John Thrasher (Florida politician)

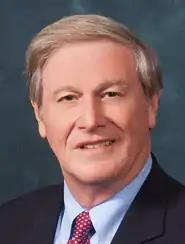
Thrasher in 2009

John E. Thrasher (December 18, 1943 – May 30, 2025) was an American politician and state legislator in Florida. He was a businessman, lawyer, and lobbyist who served as the 15th president of Florida State University. He was approved by the Florida Board of Governors on November 6, 2014, and took office on November 10, 2014. On September 11, 2020, Thrasher and the university board of trustees announced his retirement in a joint statement. In May 2021, Richard McCullough was chosen by Florida State University's board of trustees to succeed Thrasher.